Alan Dinehart

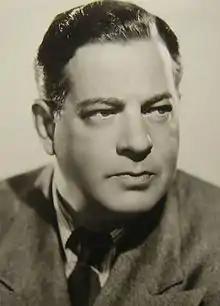
Alan Dinehart in "Big Town Girl" (1937)

Mason Alan Dinehart Sr. (born Harold Alan Dinehart; October 3, 1889 – July 18, 1944) was an American actor, director, writer, and stage manager.